The Way of the Master

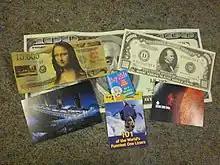
Various "Living Waters"-created Gospel tracts.

On June 6, 2006, the United States Secret Service seized 8,300 copies of the "million dollar bill" tract printed by Living Waters Publications from the Great News Network headquarters because a woman in North Carolina attempted to deposit the tracts as legal tender (despite the fake bills being marked "This is not legal tender").